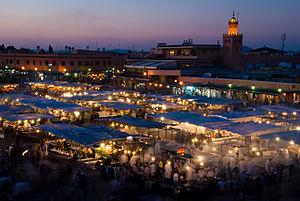
Le Maroc occupe une place relativement confortable concernant le tourisme à l'échelle continentale, il fait partie du trio de tête constitué avec l'Afrique du Sud et l'Égypte, cependant, à l'échelle mondiale le Maroc arrive à la 29ᵉ place et rêve de se hisser à la 20ᵉ place à l'horizon 2020. Le nombre d'arrivées de touristes au Royaume du Maroc est passé de 4,4 millions en 2001 à 9,3 millions en 2010 avec une croissance des revenus touristiques passant de 31 milliards de dirhams à près de 60 milliards de dirhams à la fin de la dernière décennie à la veille du printemps arabe. La progression du secteur touristique au Maroc a été accompagné par un plan stratégique dit vision 2010 d'un objectif de 10 millions de touristes vers l'année 2010, un plan enclenché le 10 janvier 2001 à Marrakech.